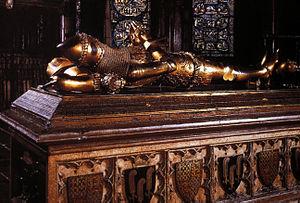
La cathédrale de Canterbury située à Canterbury dans le comté du Kent est l'une des plus anciennes et des plus célèbres églises chrétiennes d'Angleterre. Classée au Patrimoine mondial, c'est la cathédrale de l’archevêque de Cantorbéry, primat de toute l'Angleterre et chef religieux de l’Église anglicane. Siège du diocèse de Cantorbéry, elle est le centre de la Communion anglicane. Son titre formel est cathédrale et église métropolitaine du Christ de Cantorbéry.